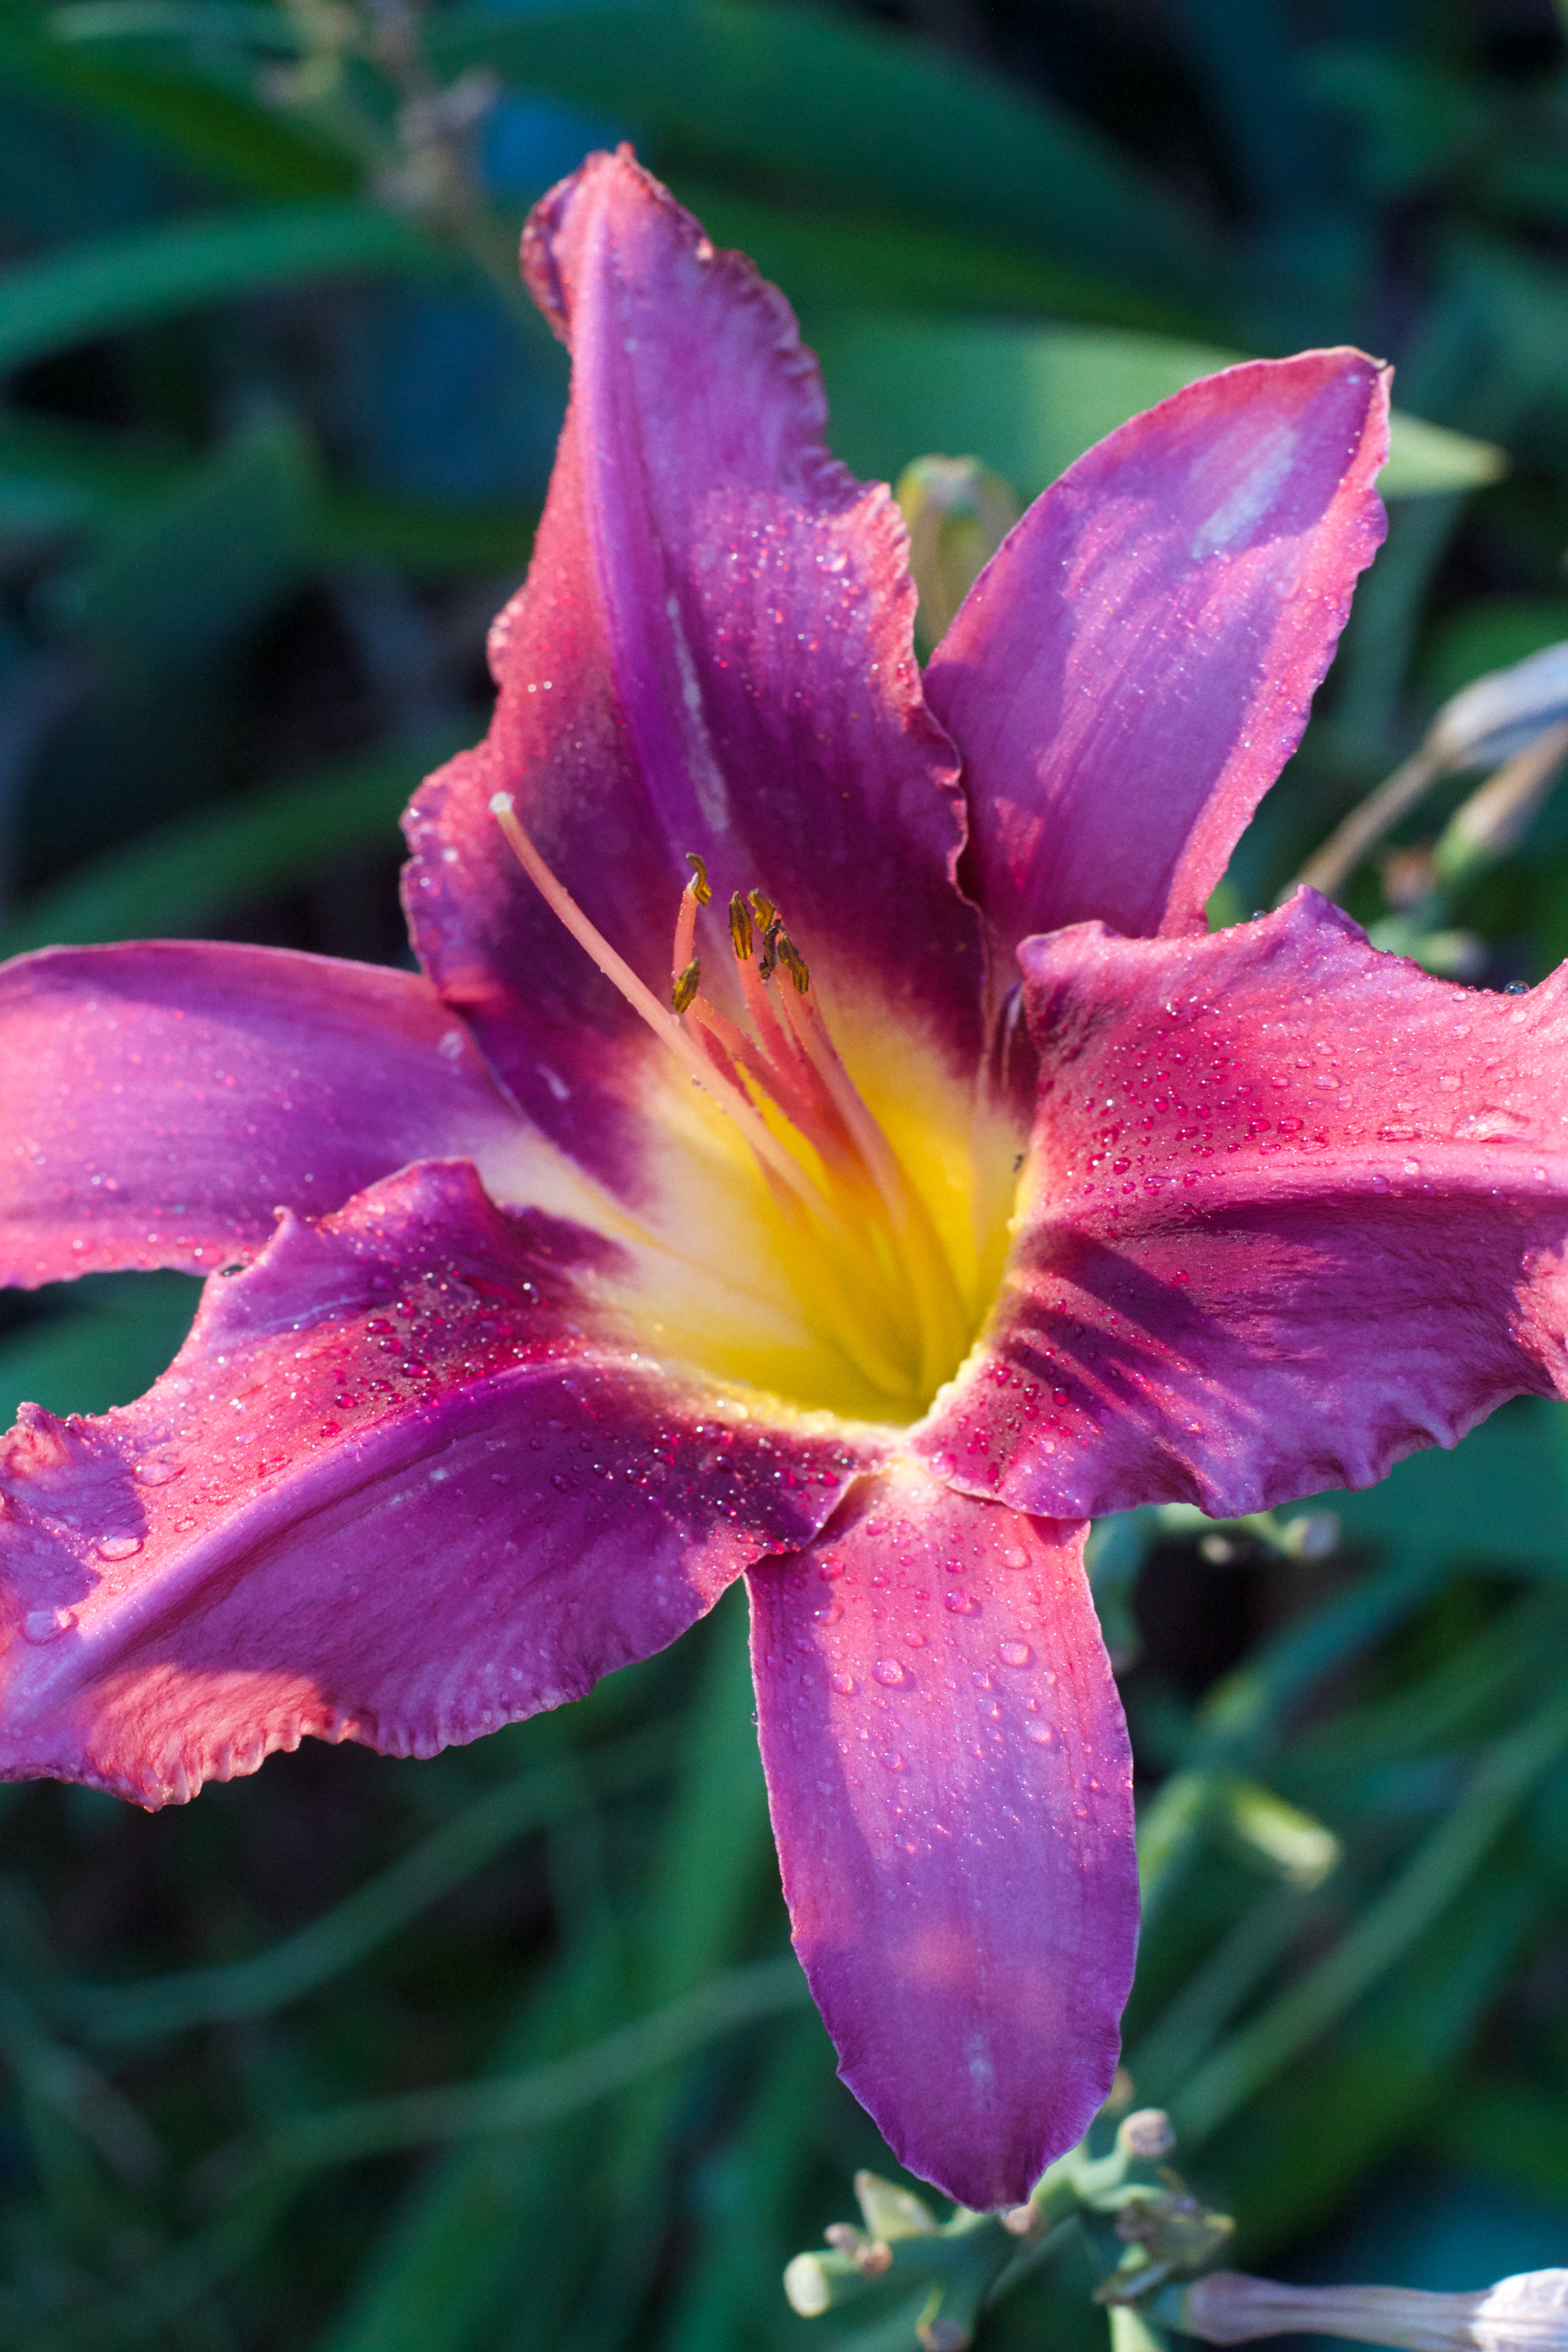
plant, flower, petal, flora, lily, daylily, macro photography, flowering plant, land plant